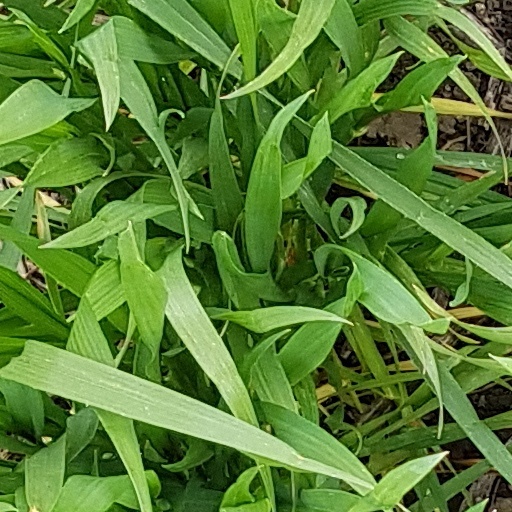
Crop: wheat